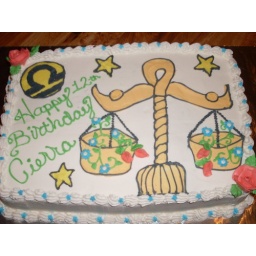
Libra sign cake with flowers in the scales and a libra sign